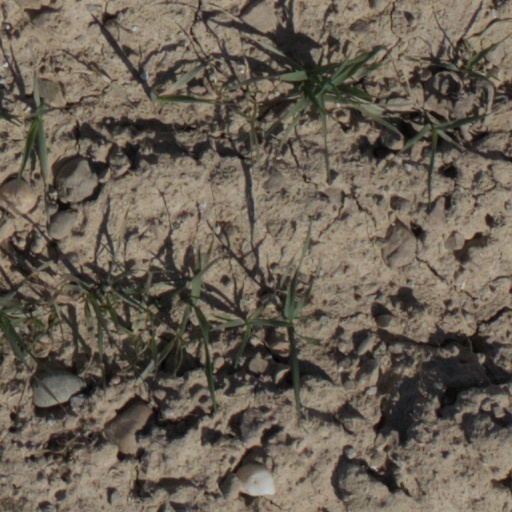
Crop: wheat